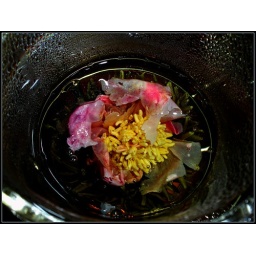
Jasmin flower coming out in my tea pot